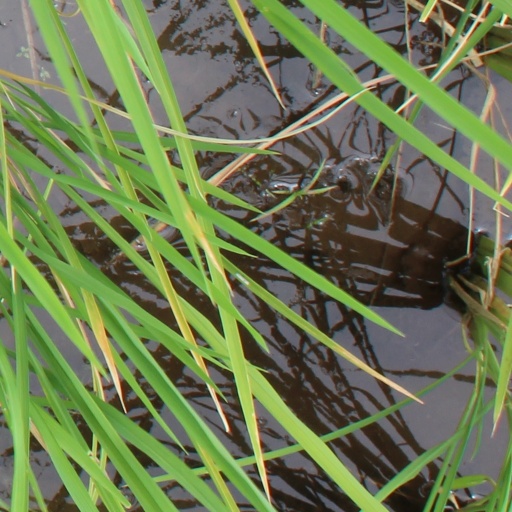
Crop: rice